Nick Minnerath

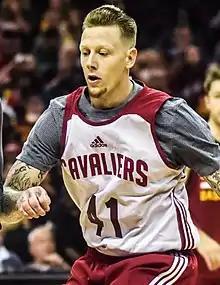
Minnerath with the Cleveland Cavaliers in 2015

Nicolas Lake Scott Minnerath (born August 11, 1988) is an American professional basketball player who last played for the Shabab Al Ahli of the UAE National Basketball League. He played college basketball for Jackson Community College and the University of Detroit Mercy.